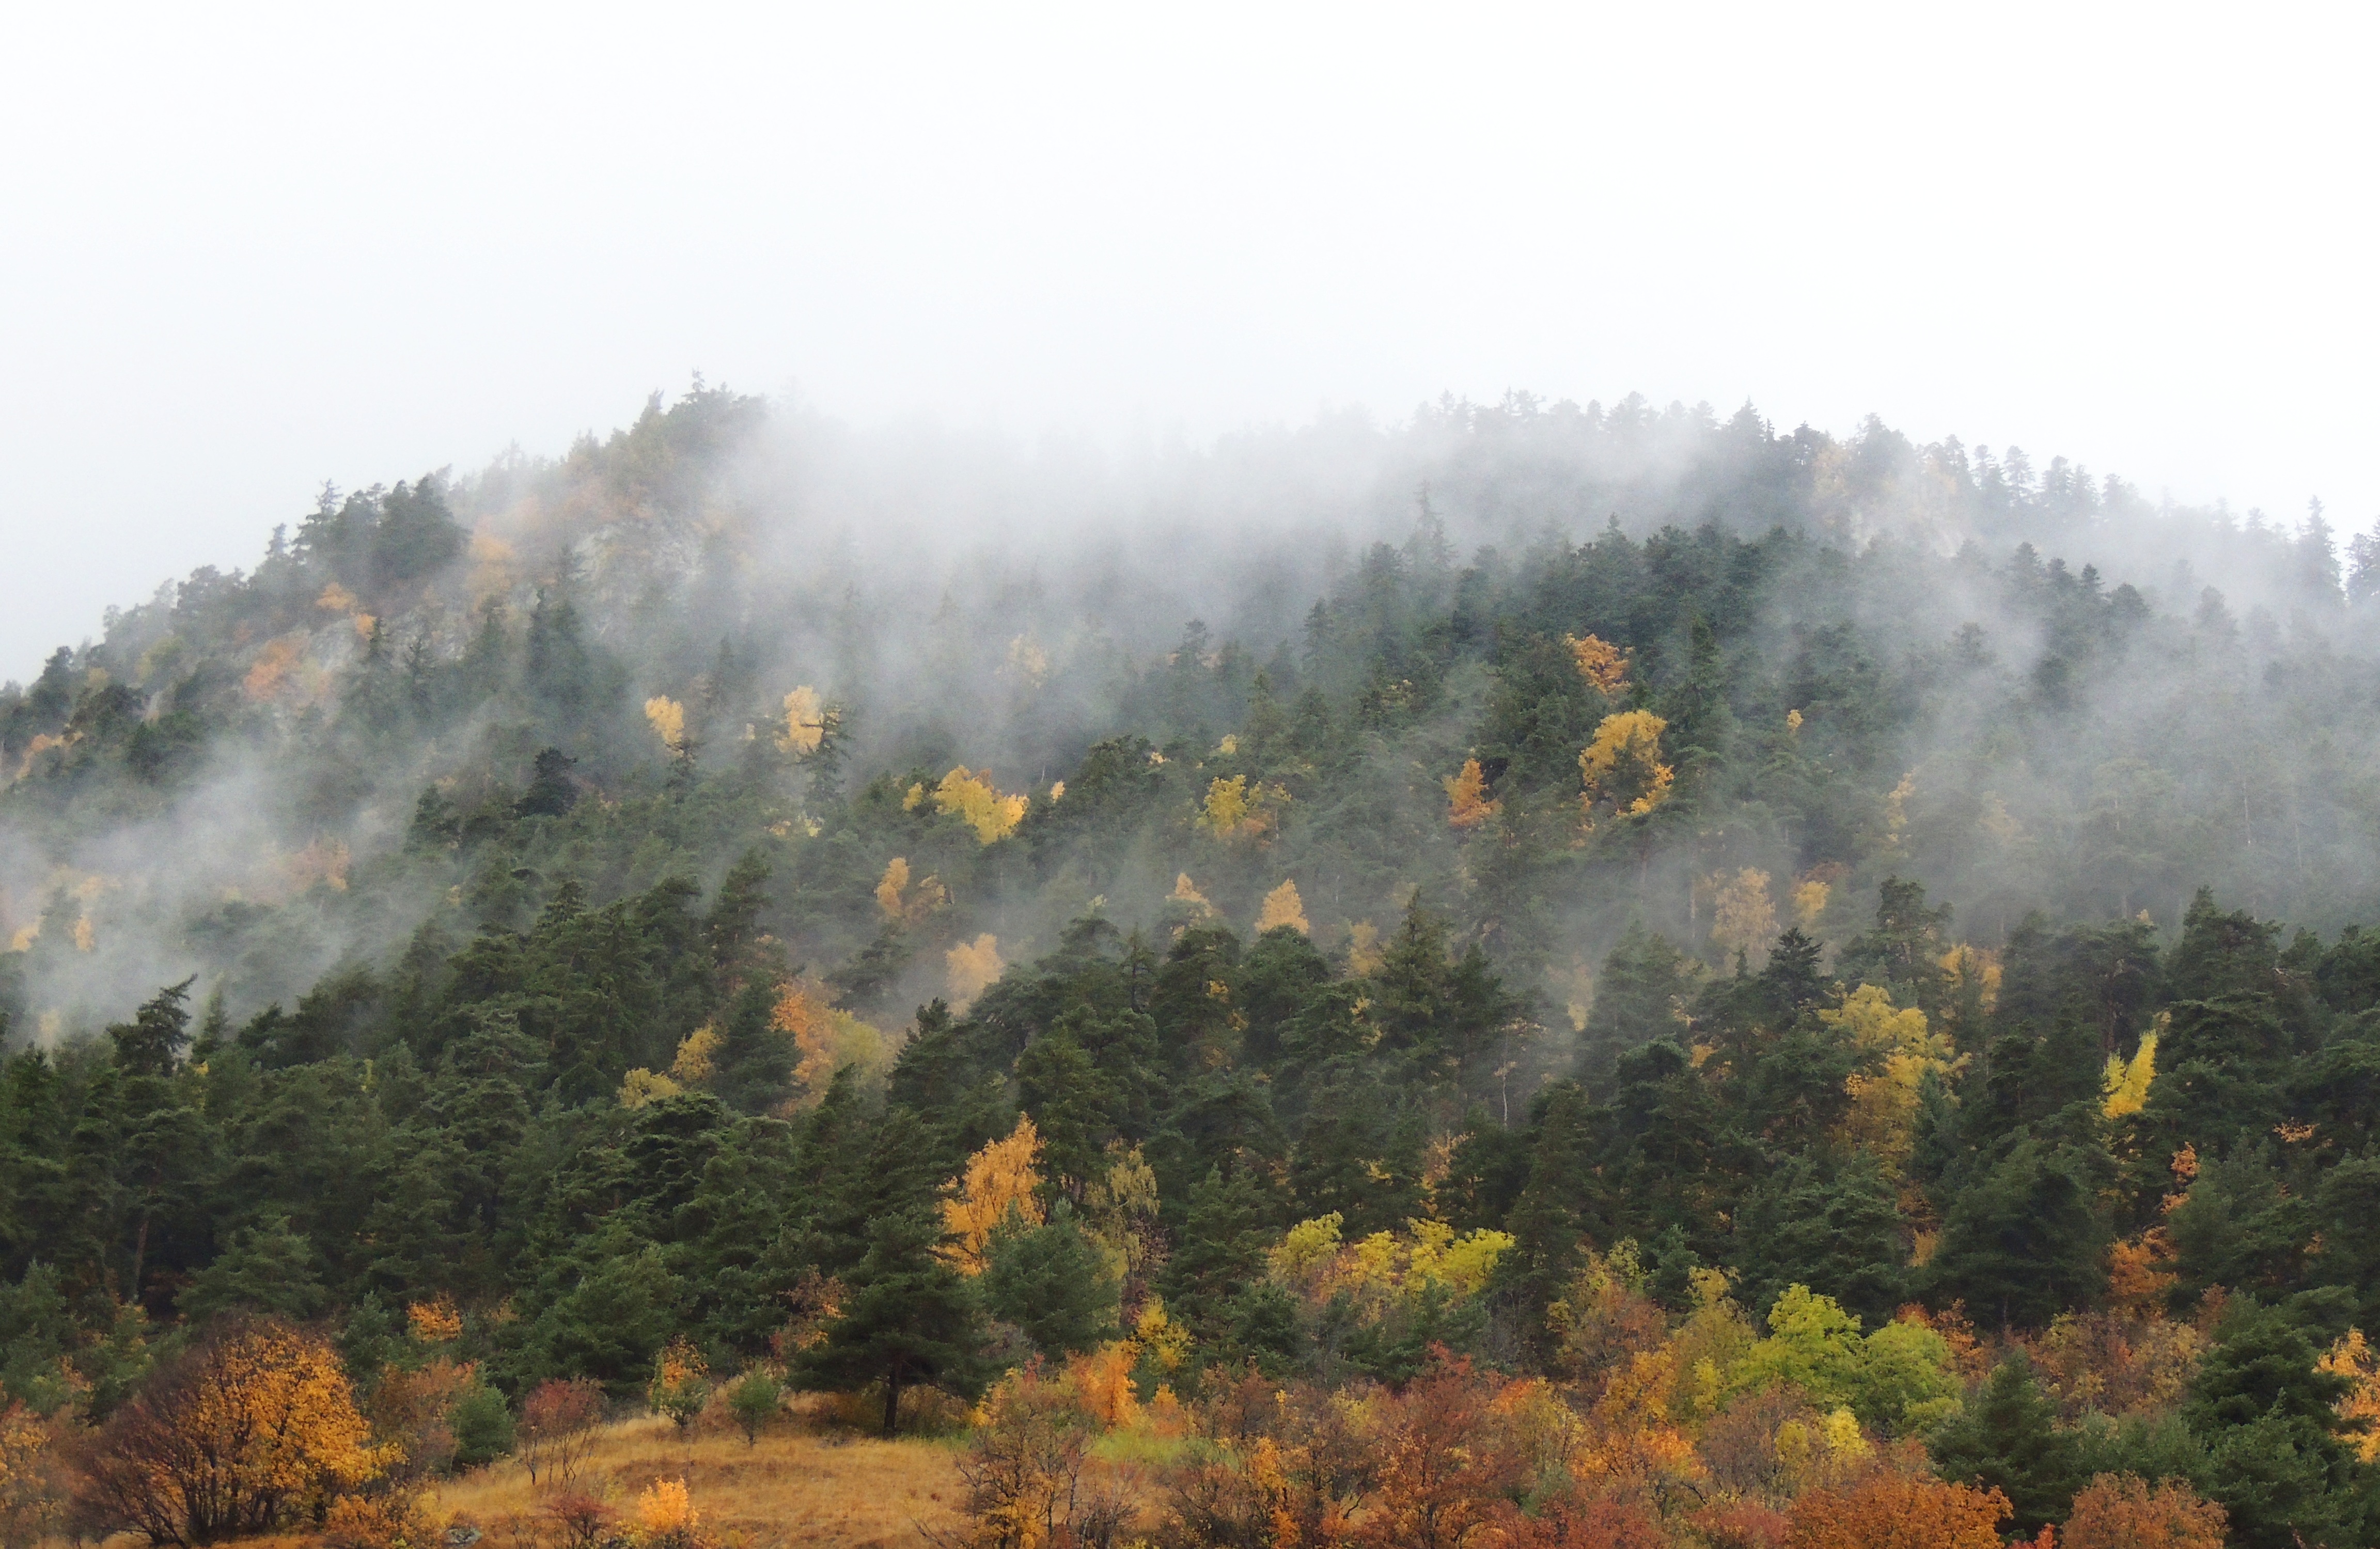
tree, forest, wilderness, fog, mist, sunlight, morning, leaf, autumn, weather, season, habitat, wildfire, natural environment, geographical feature, atmospheric phenomenon